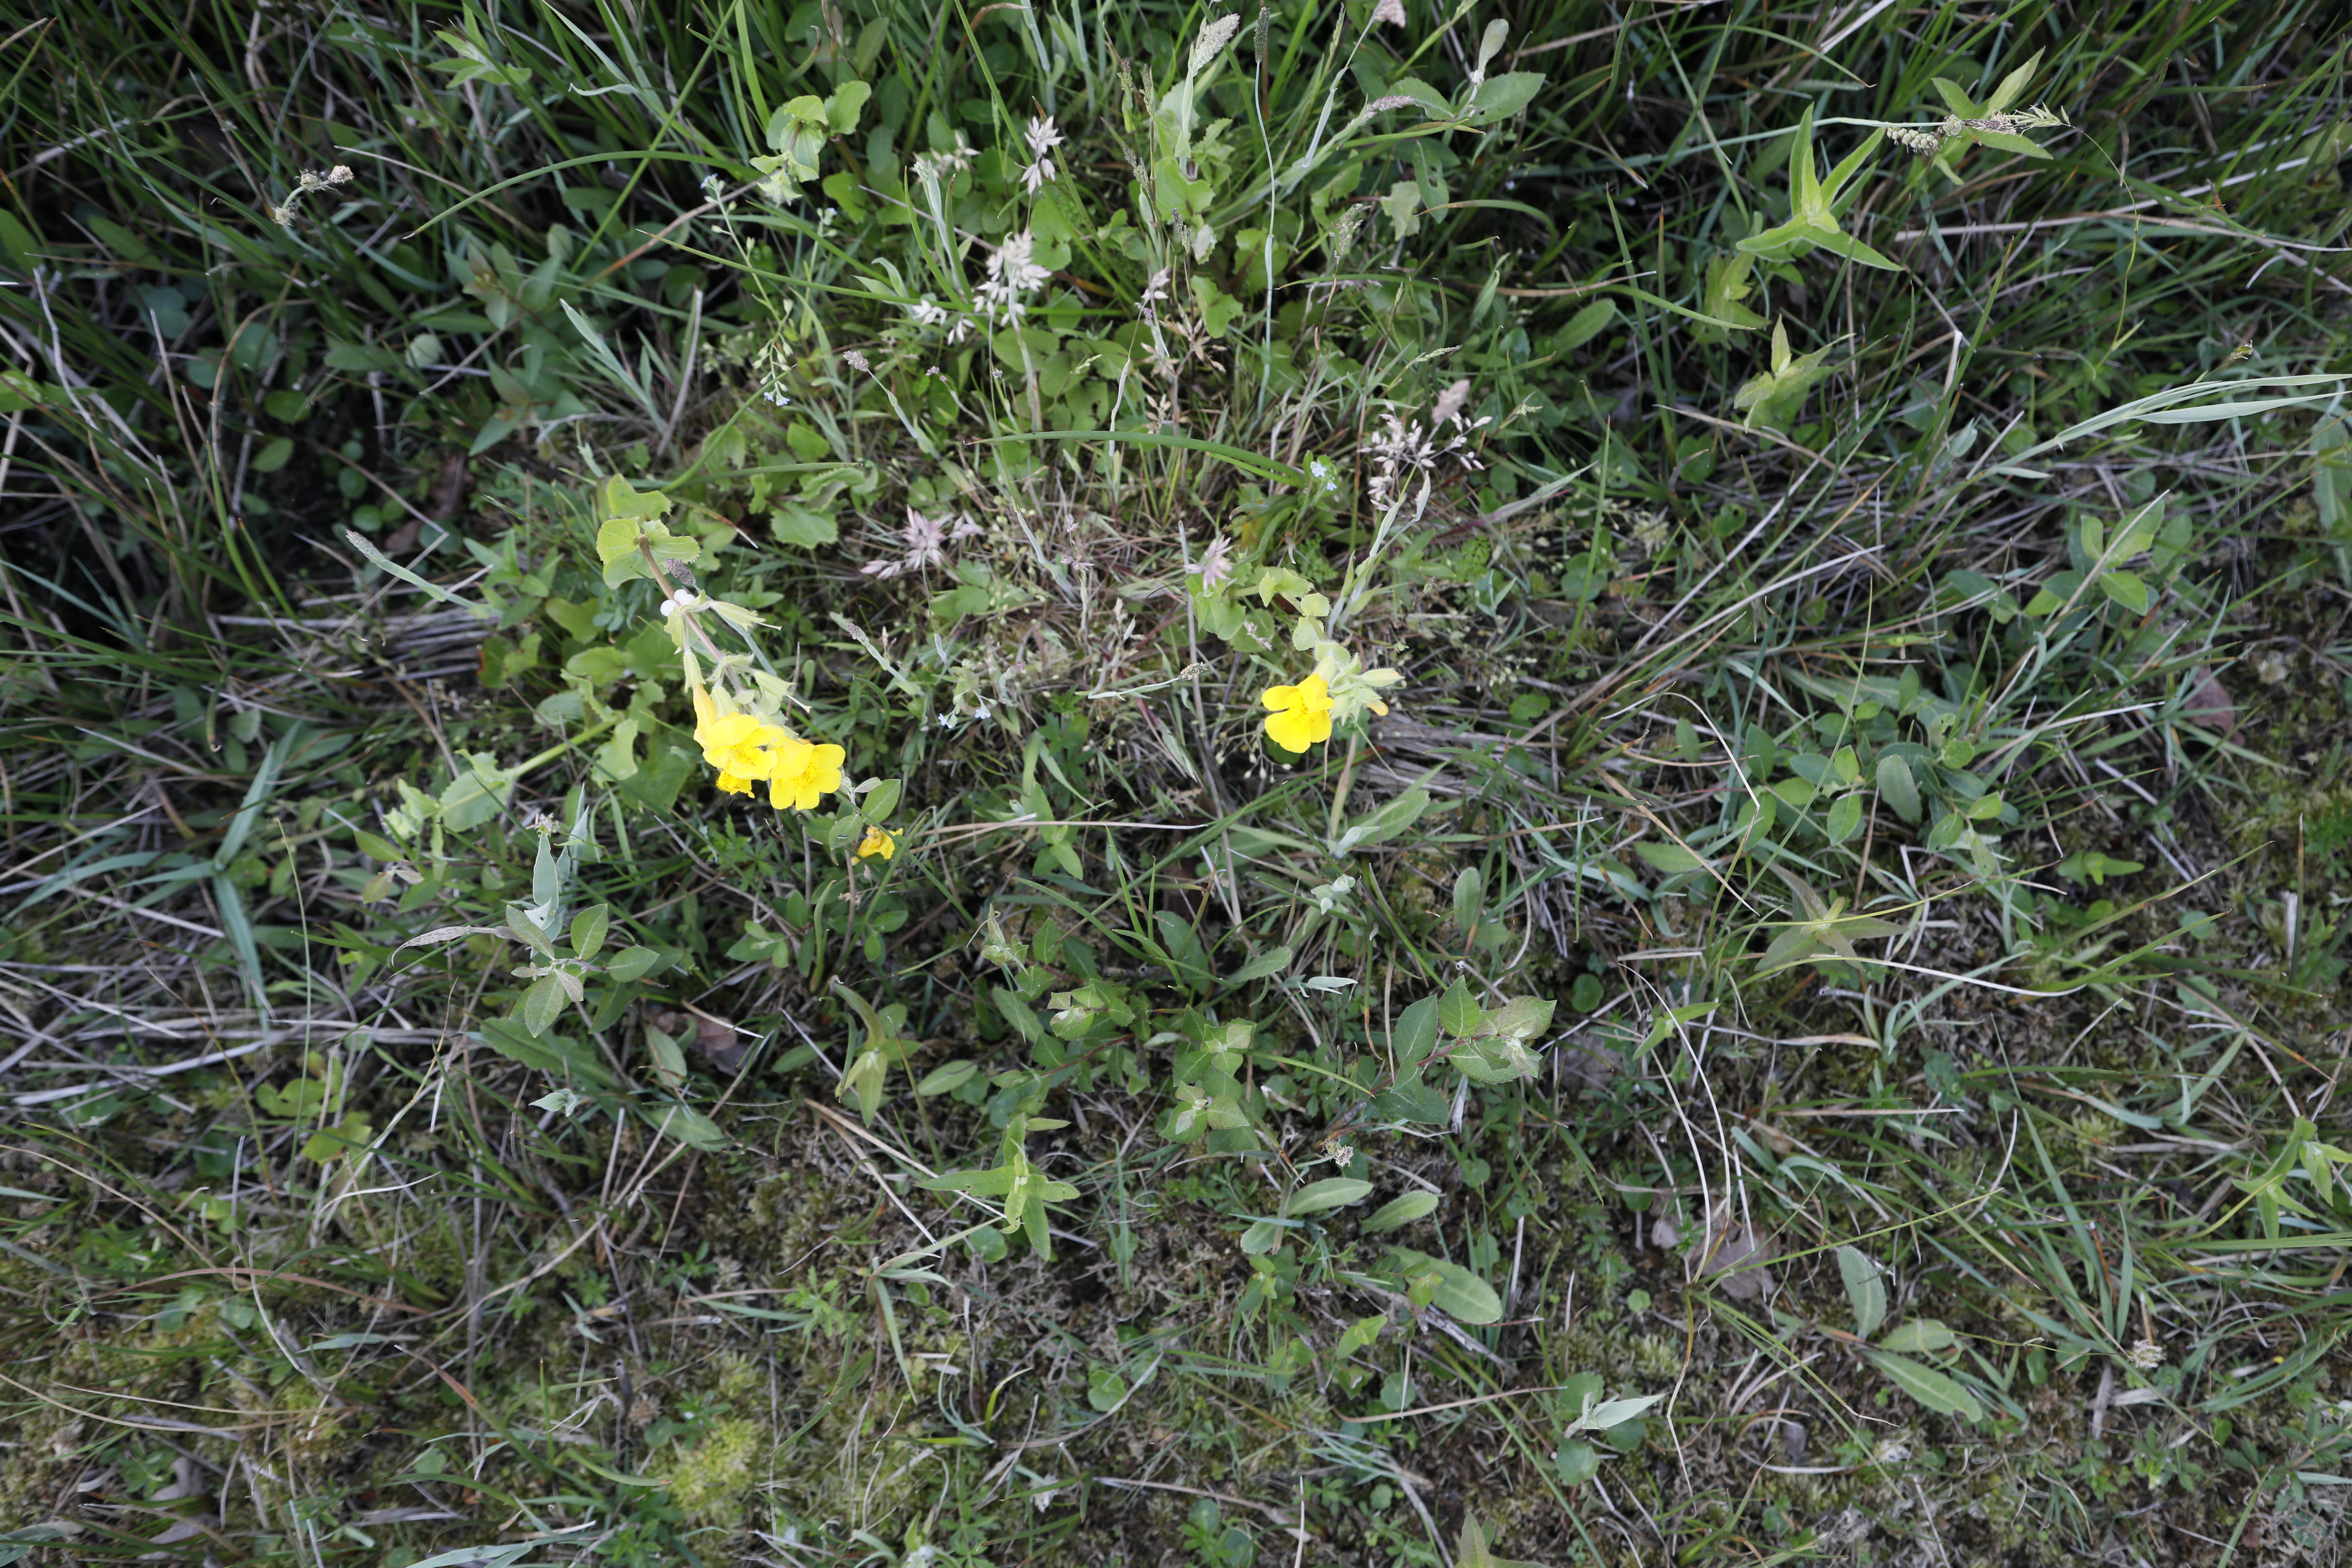
Plant species: Mimulus guttatus